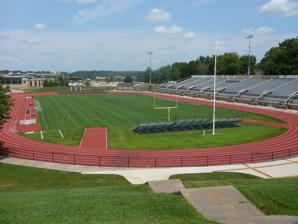
Building: Hanson Field
Country: United States of America
Year built: 1950
Stadium in Illinois, USA Hanson Field Location Macomb, Illinois Coordinates 40°28′06″N 90°41′03″W / 40.4684°N 90.6842°W / 40.4684; -90.6842 Owner Western Illinois University Operator Western Illinois University Capacity 16,368 Record attendance 19,850 (October 20, 1973 vs. Central Michigan ) Surface Matrix Turf Construction Opened 1950 Expanded 2007 Tenants Western Illinois Leathernecks ( NCAA ) (1950-present) Hanson Field is a 16,368-seat multi-purpose stadium in Macomb, Illinois , USA. The stadium which opened in 1950 is home to the Western Illinois Leathernecks football team and track and field team. The field is named after former WIU football coach/A.D. and Marine legend Rock Hanson . A unique feature of the facility is an extensive hillside that surrounds the field allowing for additional seating for thousands of spectators. Outside the stadium, a statue of former WIU track and field coach and two time Olympic gold medalist Lee Calhoun stands and a bulldog statue is located at the main entrance. History A record crowd of 19,850 watched the Leathernecks defeat Central Michigan, Oct. 20, 1973. From 1996 through 2004, Hanson Field was the training camp home of the National Football League's St. Louis Rams . Highest-Scoring Game On September 11, 2004, Western Illinois defeated Division II Cheyney State 98–7. Renovations In 2001, the main entrance of the stadium was renovated by adding an iron gate, brick pillars and an arch displaying the words, Hanson Field. The stadium's east side received a $5 million face lift prior to the 2007 season. The renovation to the student seating section, funded largely by a facilities enhancement and life safety fee at the request of student leaders, included new bleachers, increased seating capacity , a new entrance, restrooms and concession stands. In 2011, Matrix Turf was installed on the field. Colts Drum and Bugle Corp Summer Camp Hanson field of WIU has been home to the Colts ' summer training camp for a number of years. The nine-time Drum Corps International (DCI) World Class Finalist, from Dubuque, IA are a group of 160 high school- and college-aged musicians, plus 40 staff members and support team members. They train, work and live on the WIU campus for three weeks. Members live in the residence halls and practice at Hanson Field. See also List of NCAA Division I FCS football stadiums References